Essex National Heritage Area

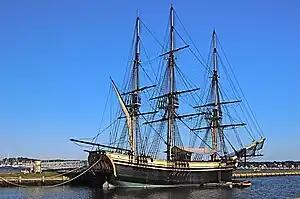
The "Friendship of Salem" sails as an ambassador for the Essex National Heritage Area and is part of the Salem Maritime National Historic Site.

The heritage area includes the Merrimack Valley cities of Lawrence, Haverhill, and Amesbury, Massachusetts, which were important industrial and trade centers in the 18th and 19th centuries and the birthplace of the Industrial Revolution in North America (along with nearby Lowell, Massachusetts), as well as the coastal cities of Newburyport, Gloucester, Marblehead and Salem, Massachusetts, also important locations in early American trade and history.